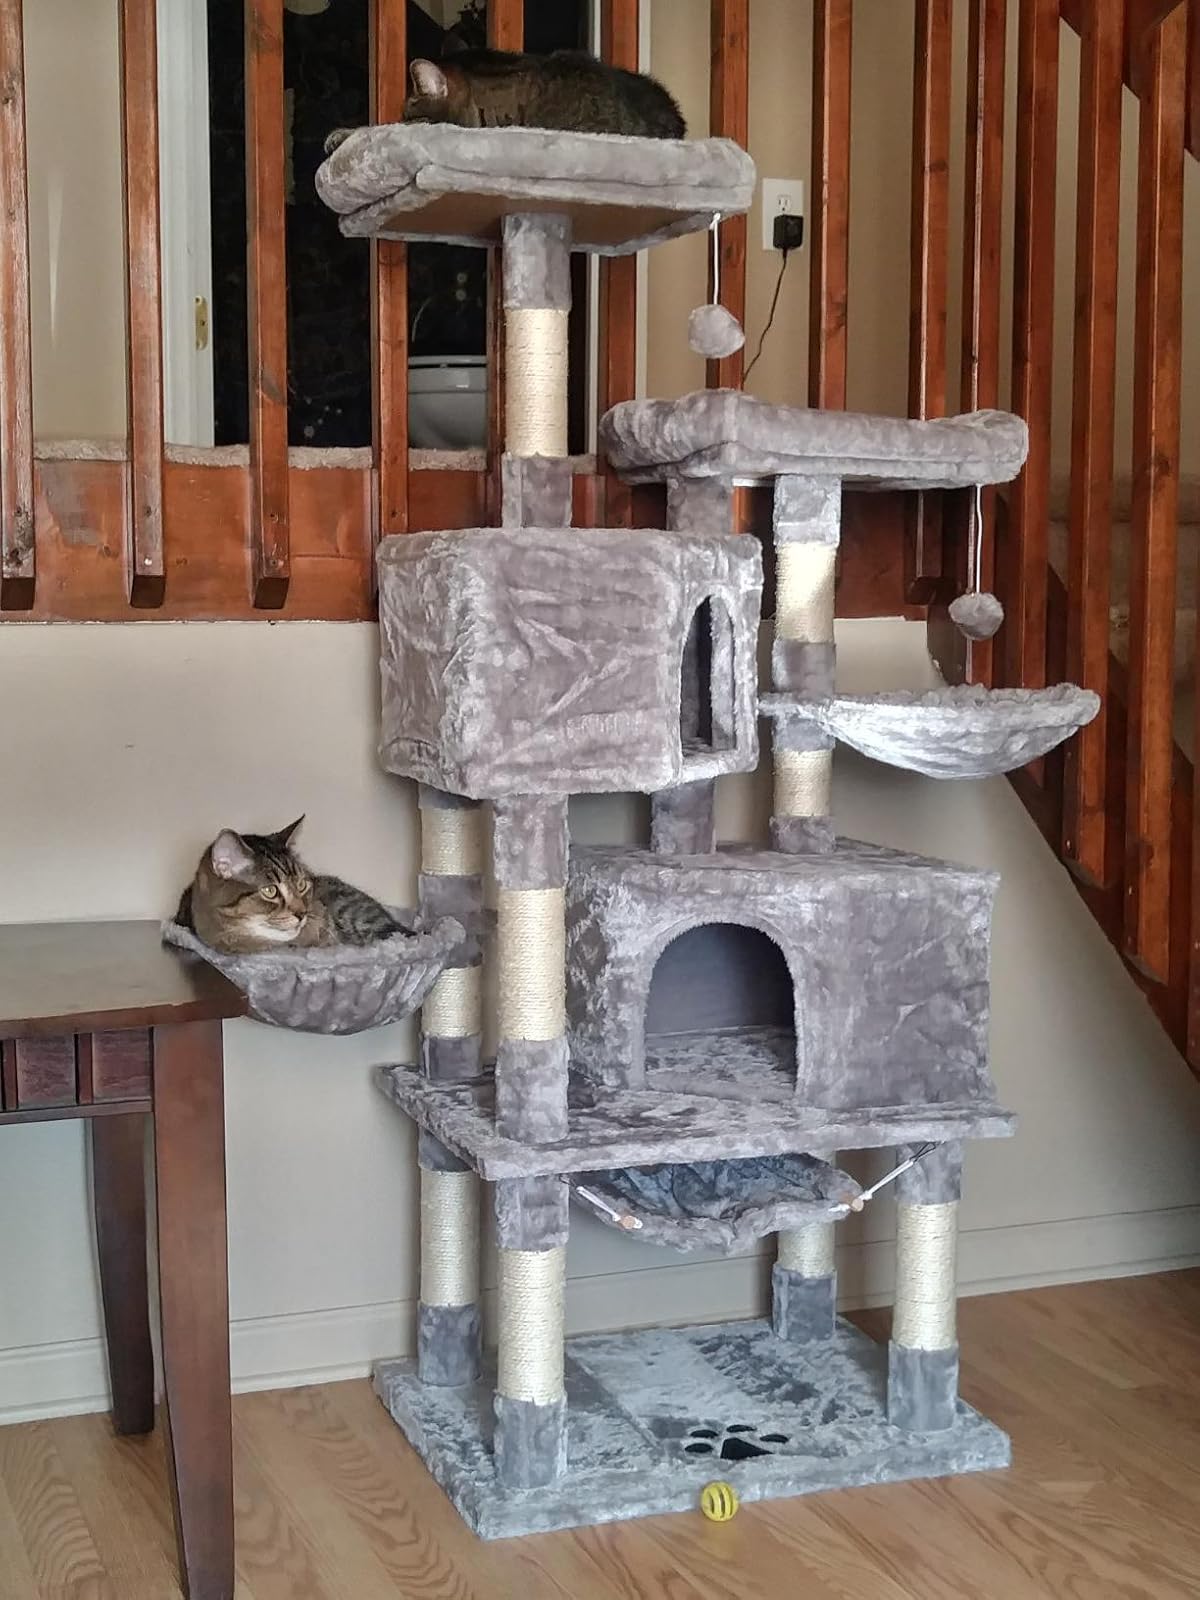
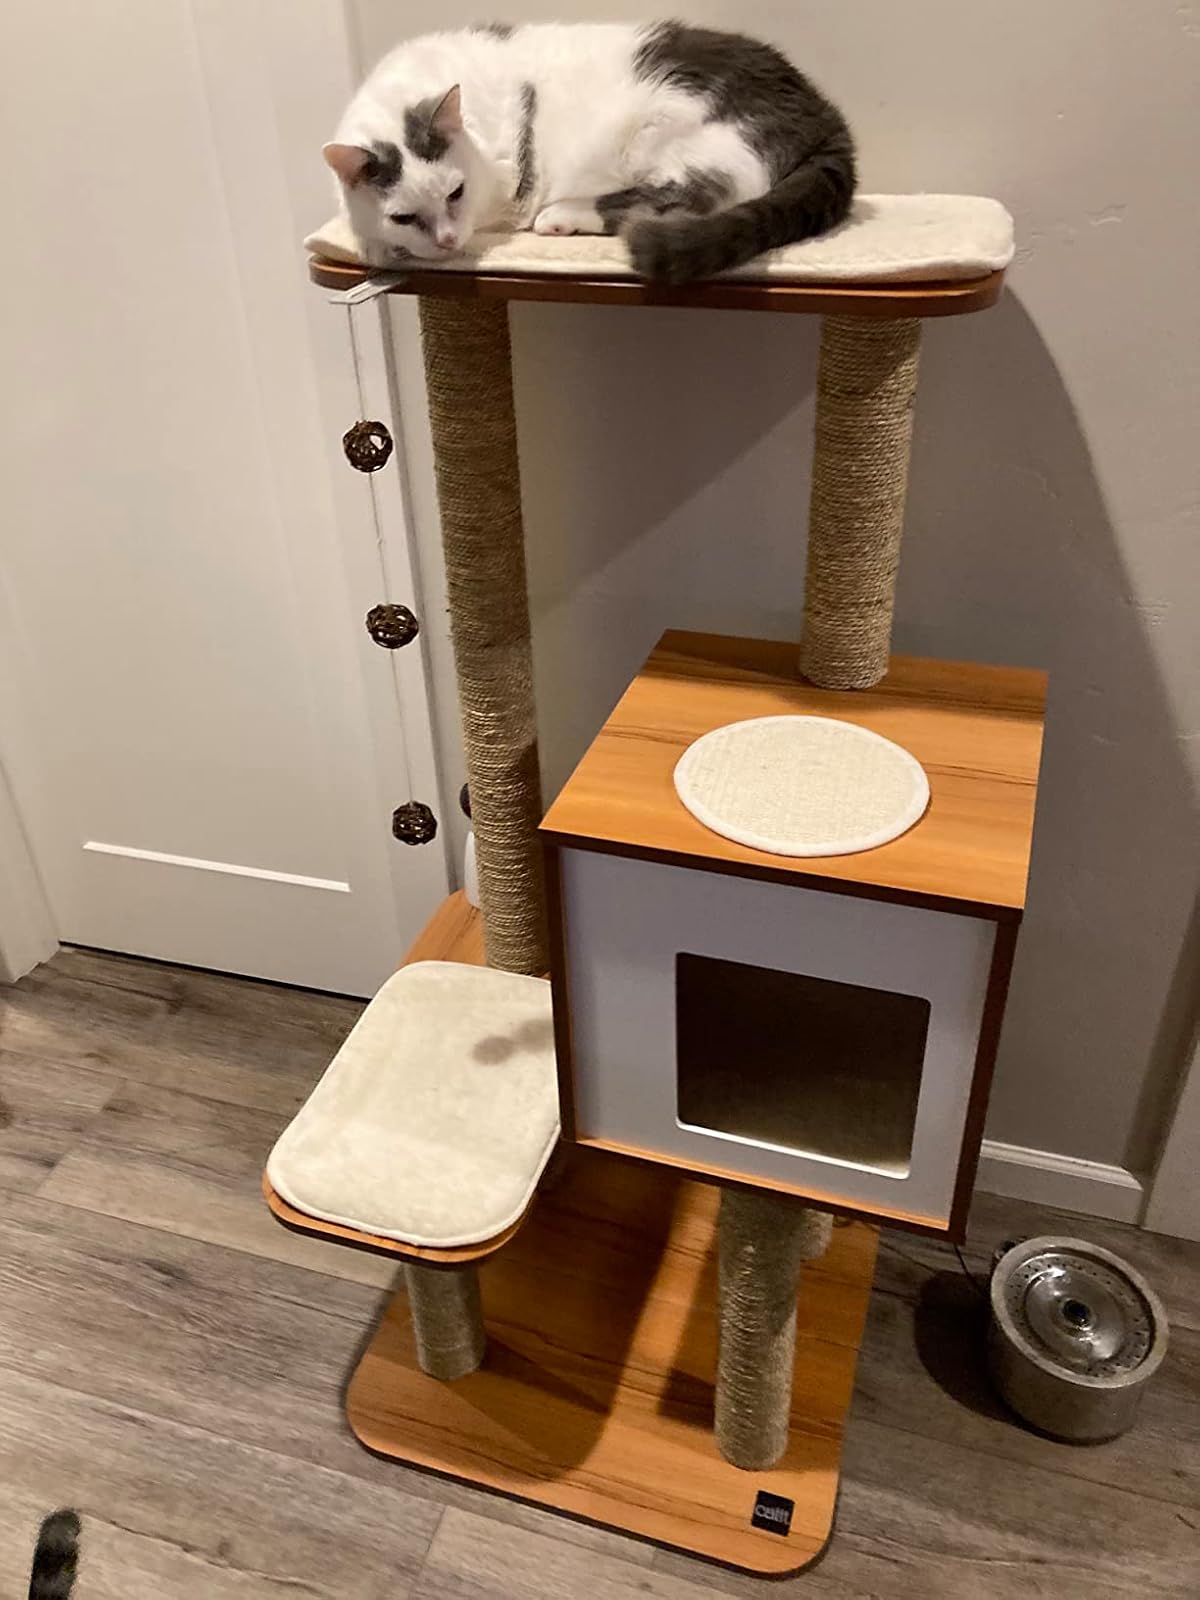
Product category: items_cat tree
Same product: no